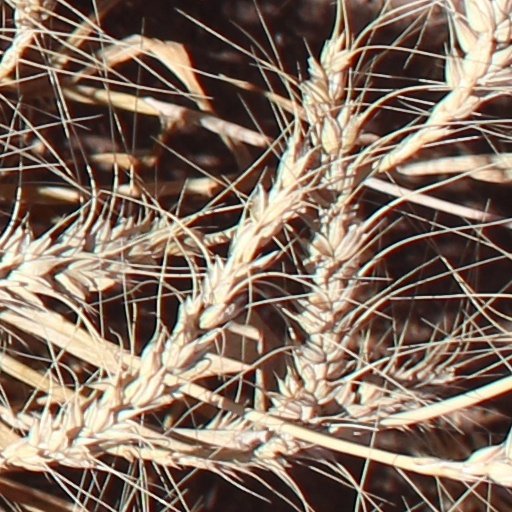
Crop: wheat